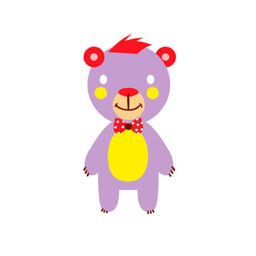
color on a white background .